Tomrair

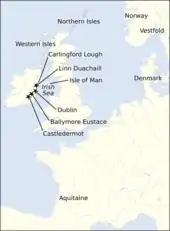
Locations relating to Tomrair's life and times.

Tomrair died in 848. His death is reported by the eleventh–fourteenth-century "Annals of Inisfallen", the seventeenth-century "Annals of the Four Masters", the fifteenth–sixteenth-century "Annals of Ulster", and the twelfth-century "Chronicon Scotorum". These accounts reveal that Tomrair—accorded the title of earl, and described as "" of "Laithlind"—fell with twelve hundred Vikings at the Battle of Sciath Nechtain, a conflict evidently fought at Skenagun in the parish of Castledermot. Tomrair's troops were pitted against the combined forces of two of the most powerful provincial kings of Ireland: Ólchobar mac Cináeda, King of Munster (died 851) and Lorcán mac Cellaig, King of Leinster (fl. 848).